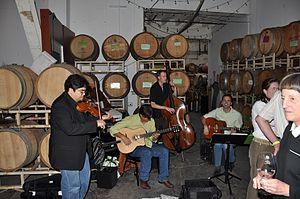
Concert chez Periscope Cellars, Oakland
Une urban winery est une entreprise de vinification installée soit en ville soit dans une zone industrielle ou commerciale. Possédant ou non un vignoble, elle achète tout ou partie des cépages qu'elle vinifie et élève puis commercialise en bouteille pour une clientèle de proximité. Ce nouveau concept, né aux États-Unis, couvre une large gamme d'activités. Outre celle qui s'apparente au métier du négociant manipulant de type champenois, ces vinificateurs ont un objectif bien précis : s'intégrer dans la communauté. Dans le but de fidéliser leur clientèle, ils organisent des journées portes ouvertes, ouvrent des lieux d'attractions, organisent des concerts ou des événements musicaux, offrent les services d'un Traiteur Organisateur de Réceptions, etc. D'autres, proposent même à leurs clients fortunés l'opportunité d'élaborer leur propre vin sous la direction du vinificateur-maison.